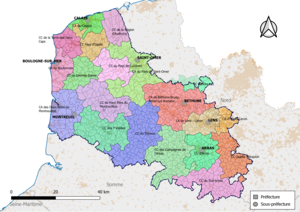
Carte des intercommunalités du département du Pas-de-Calais, France. Composition au 1er janvier 2019.
Depuis le 1ᵉʳ janvier 2017, le département du Pas-de-Calais compte 19 établissements publics de coopération intercommunale à fiscalité propre dont le siège est dans le département, dont un qui est interdépartemental. Par ailleurs quatre communes sont groupées dans une intercommunalité dont le siège est situé hors département.